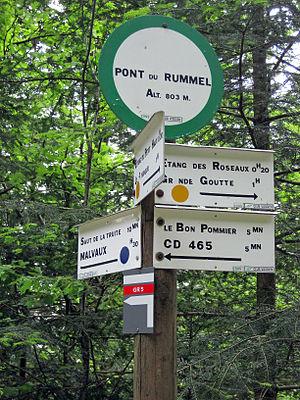
Exemple de balisage de randonnée typique du massif des Vosges
Le Club vosgien est une société visant à promouvoir le tourisme pédestre dans les Vosges. Elle a été fondée le 31 octobre 1872 à Saverne, l'Alsace-Lorraine étant alors rattachée à l'Allemagne.
Les Vosges [voːʒ] sont un massif de moyennes montagnes du Nord-Est de la France qui sépare le plateau lorrain de la plaine d'Alsace. D'origine varisque et majoritairement constituées de grès et de granite, elles atteignent des altitudes modestes culminant à 1 423 mètres au Grand Ballon.